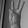
ASL letter: W